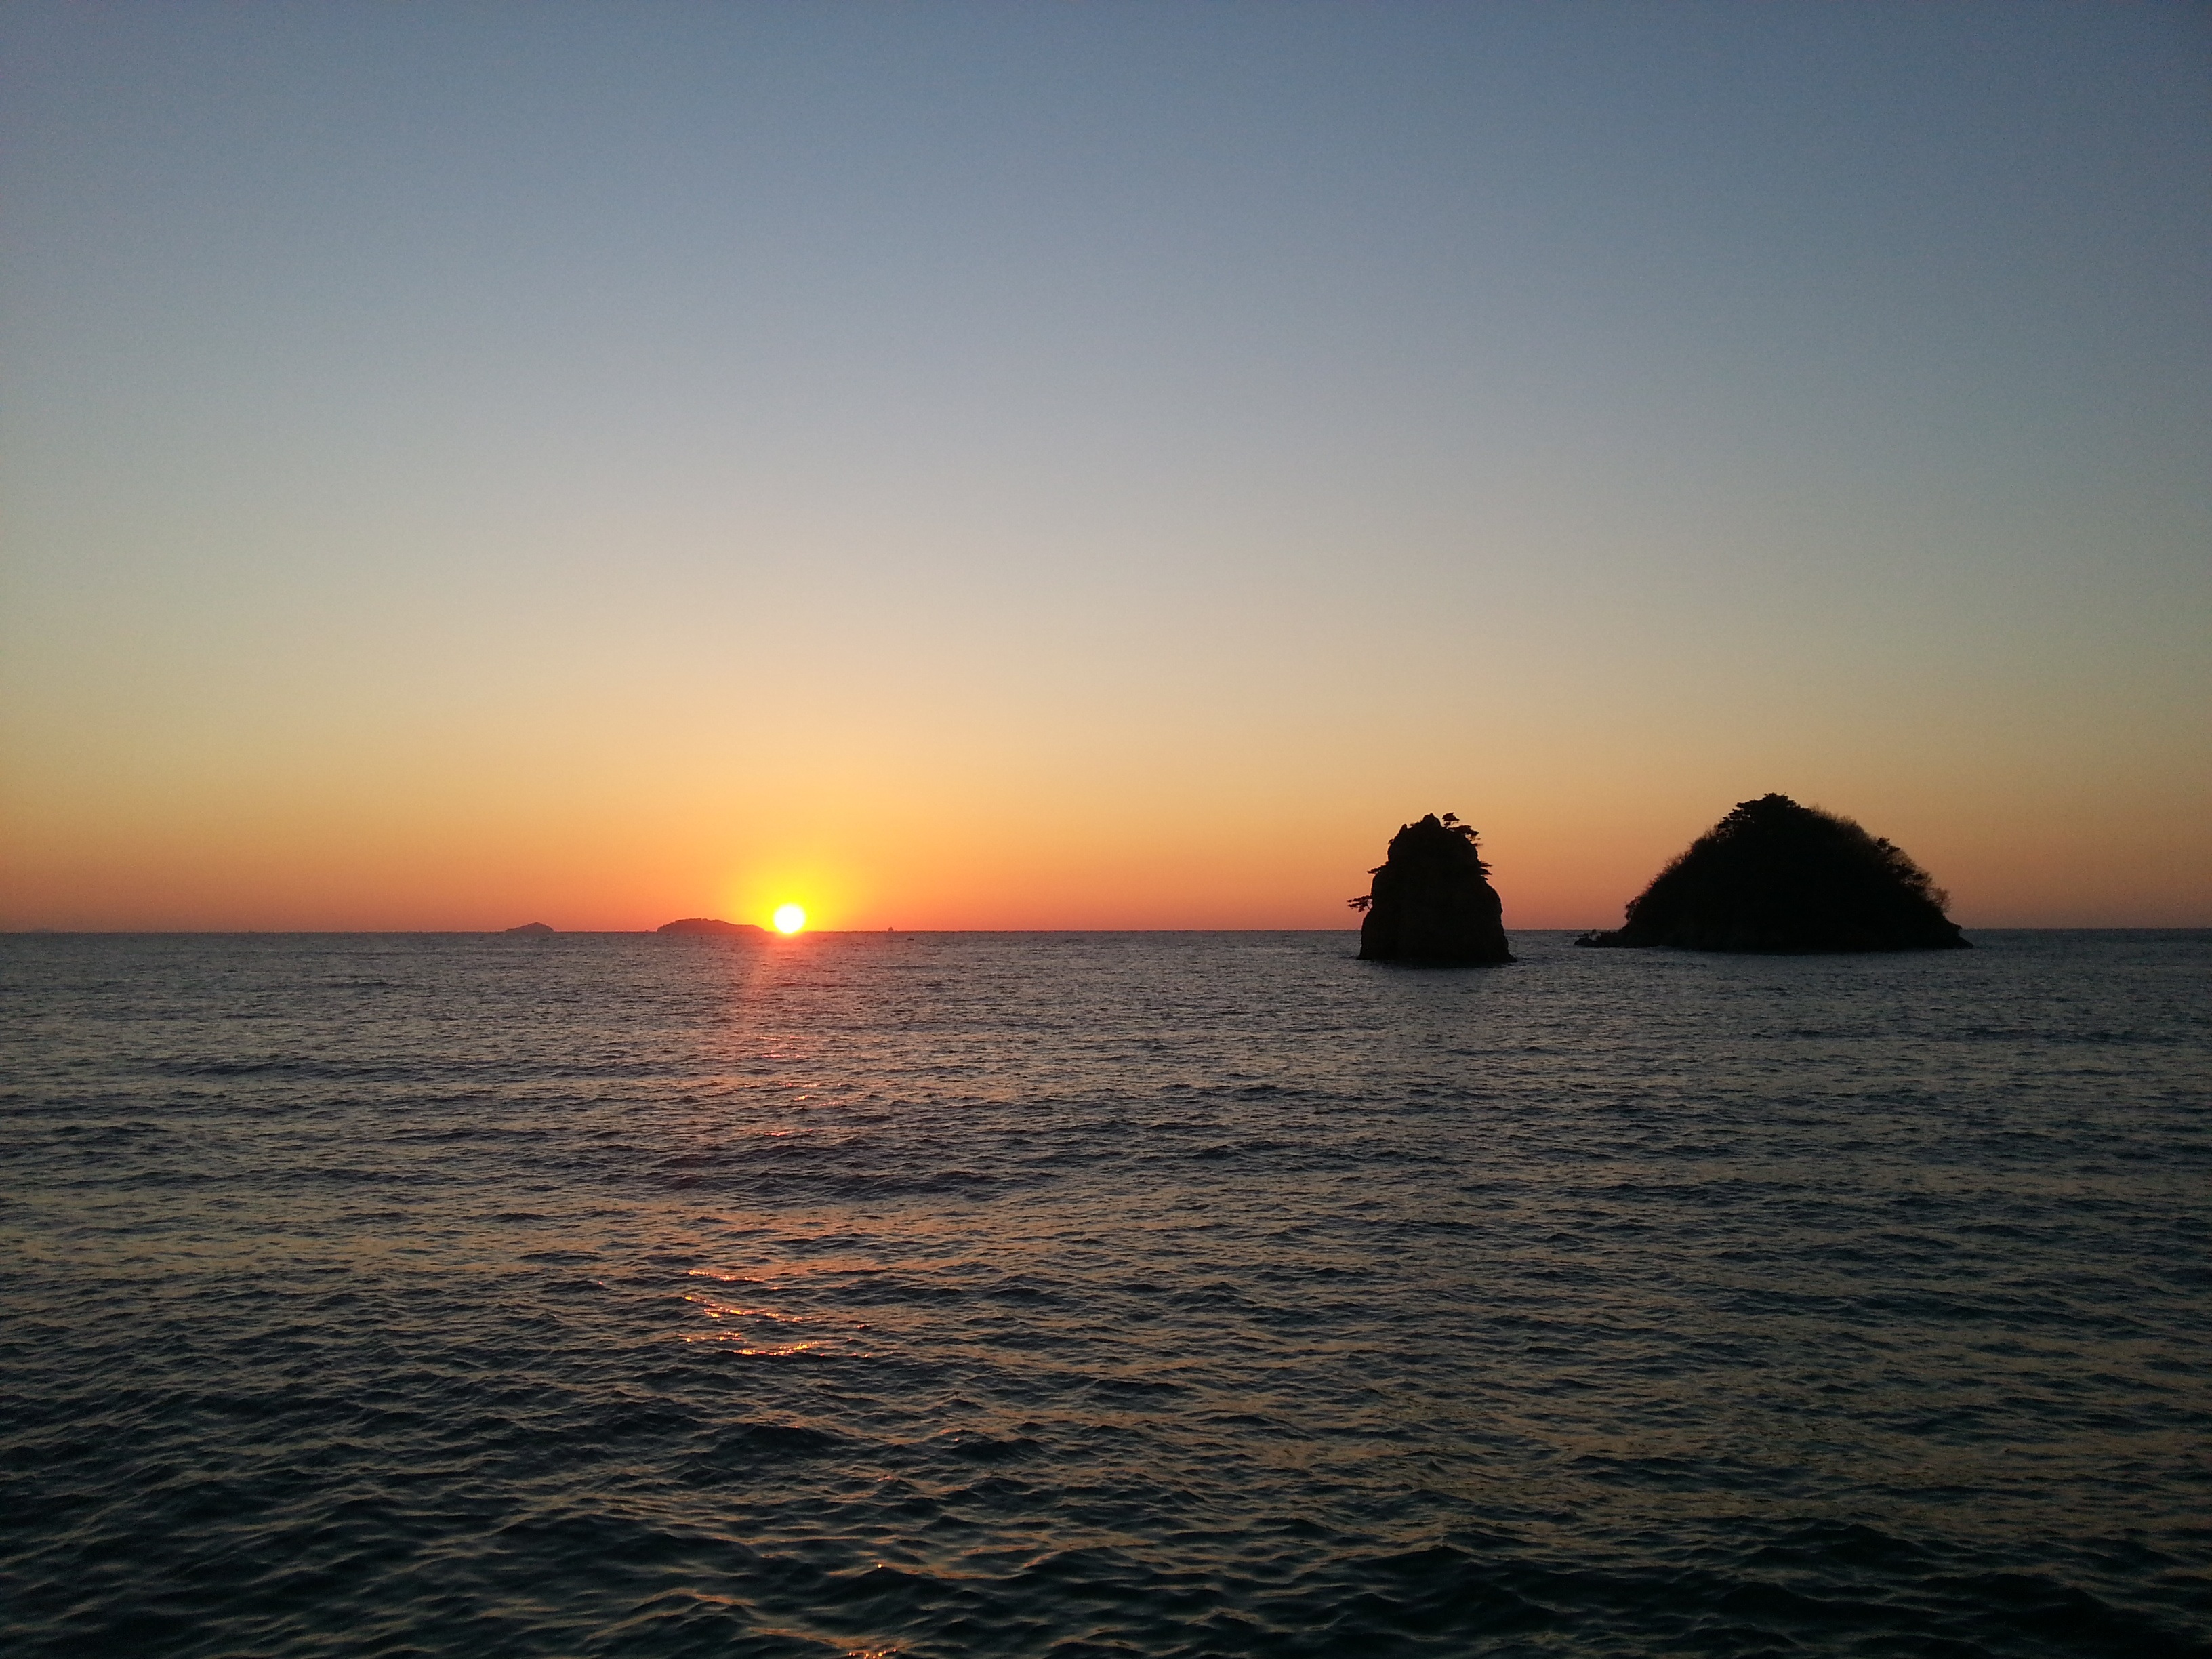
beach, sea, coast, ocean, horizon, sun, sunrise, sunset, sunlight, morning, wave, dawn, dusk, evening, bay, cape, afterglow, wind wave, in the new year